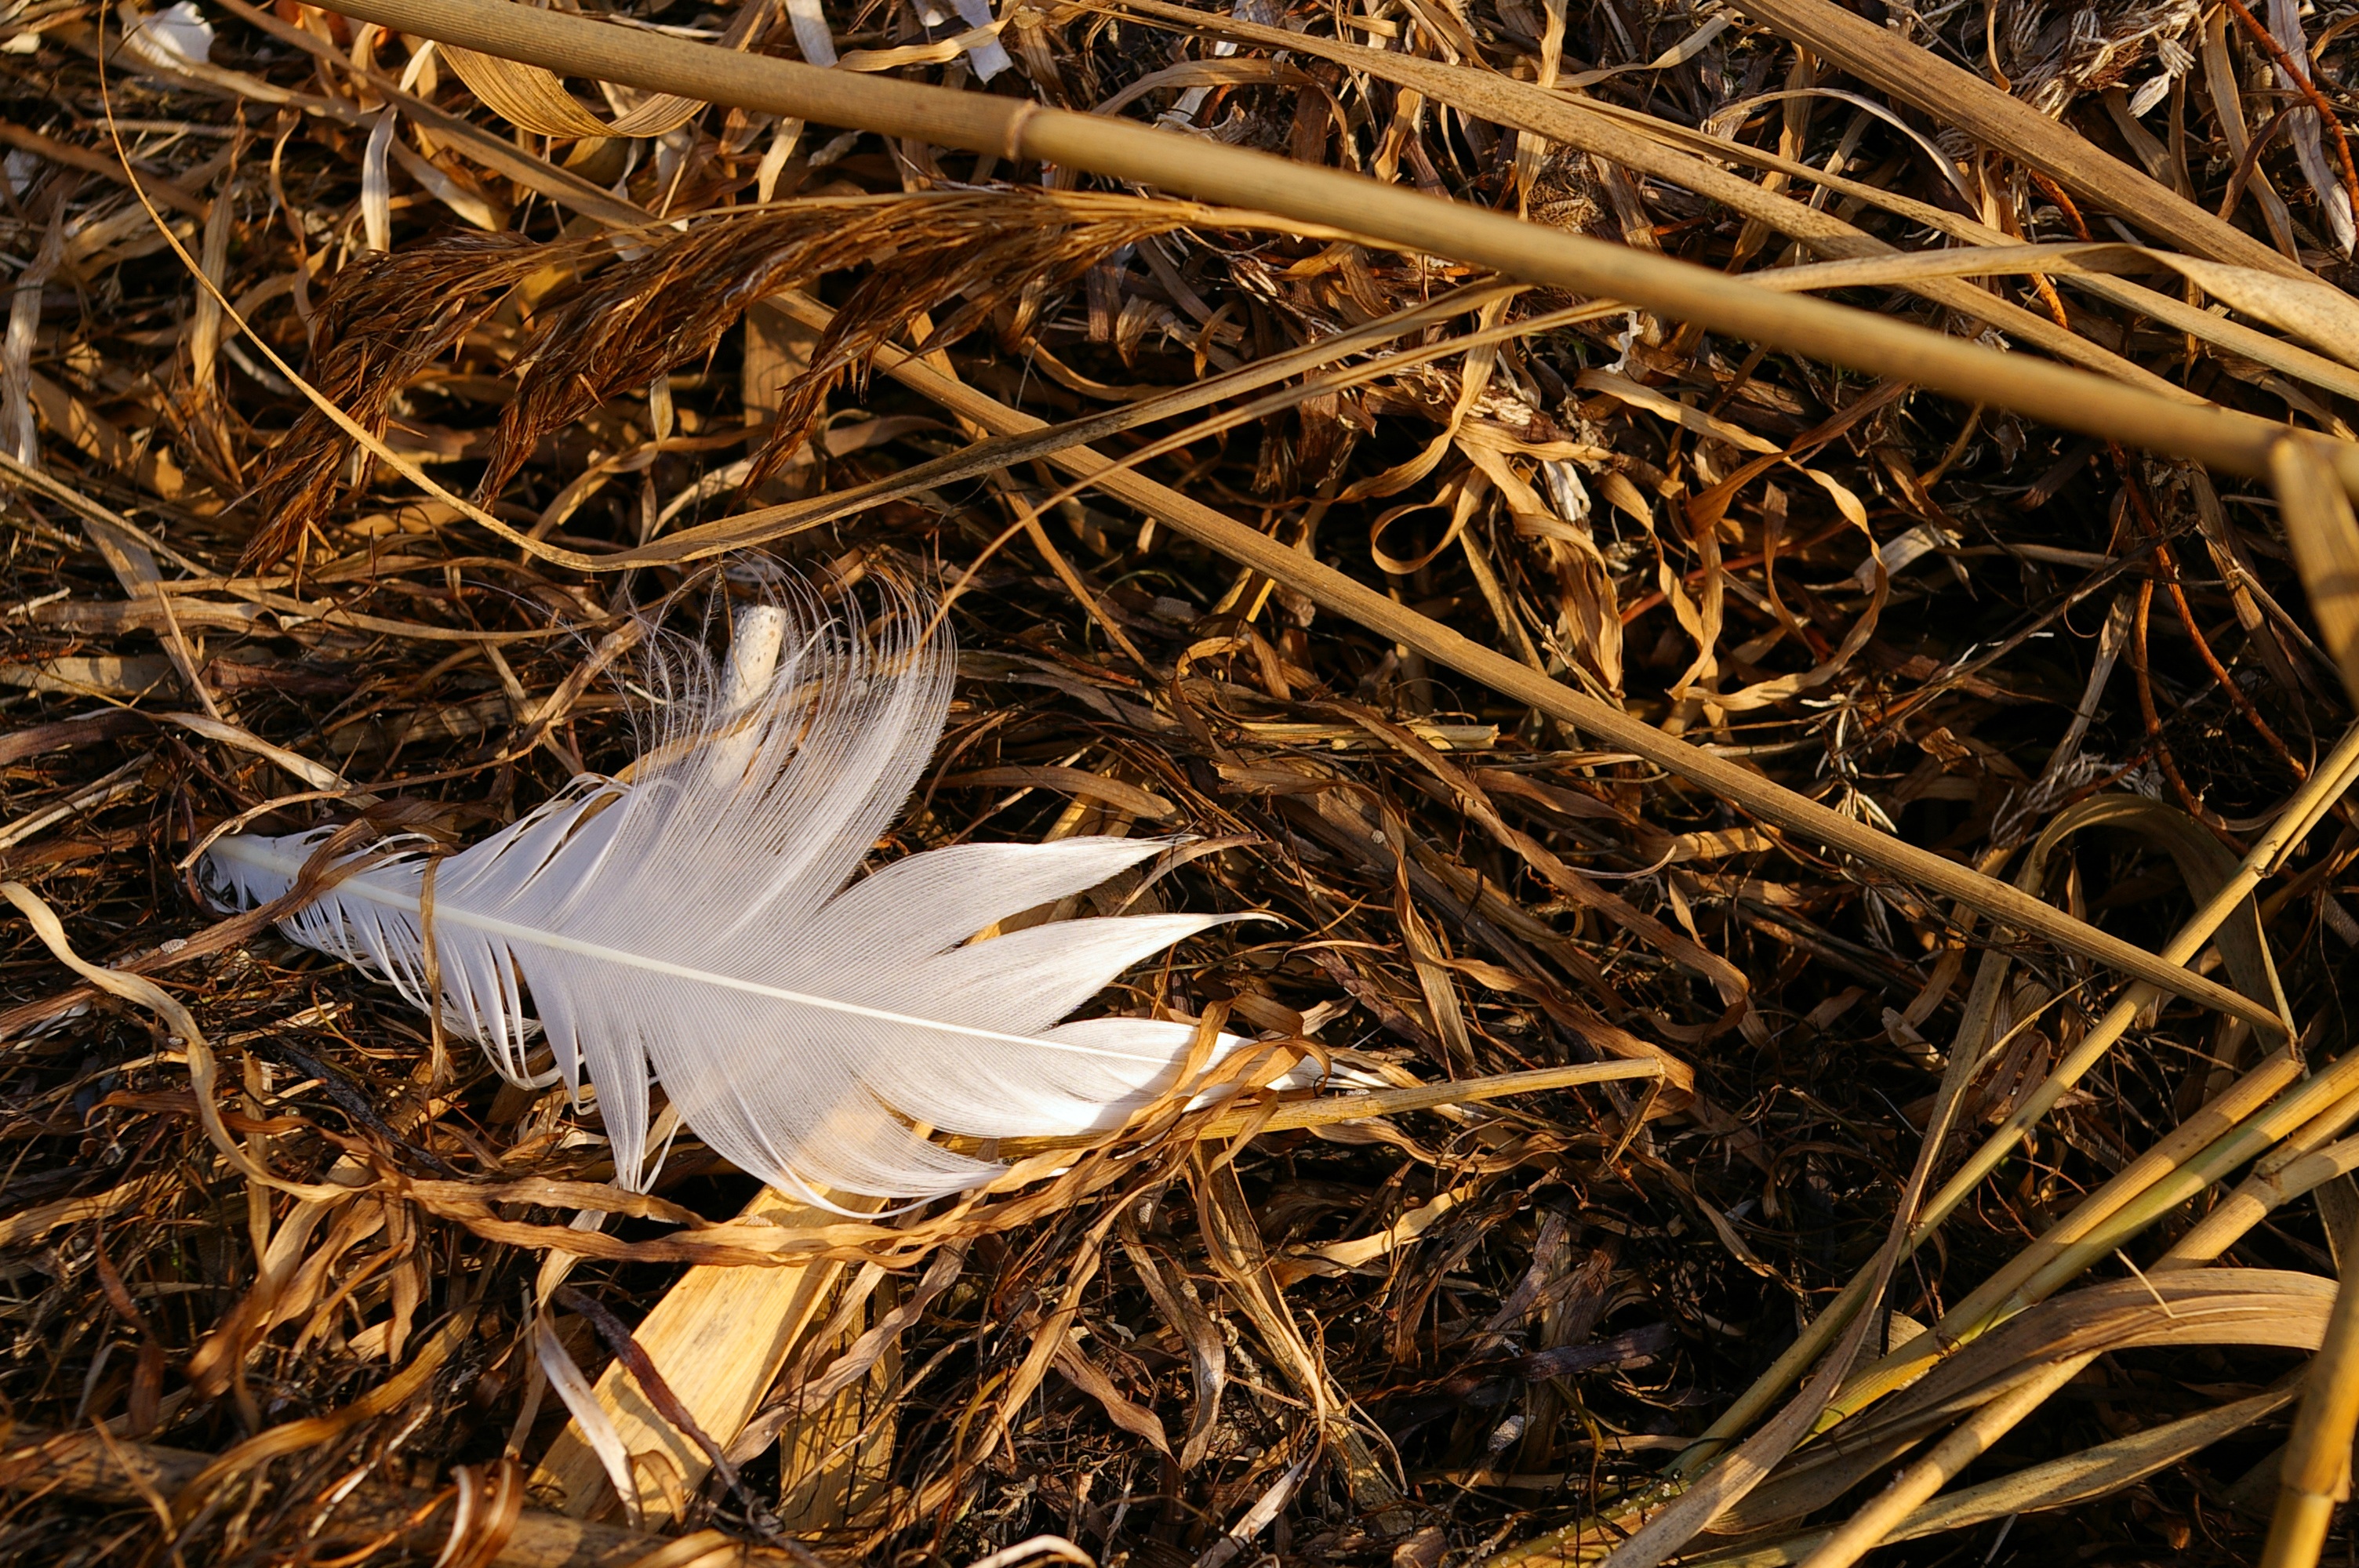
beach, sea, coast, water, nature, grass, branch, bird, leaf, run, walk, wildlife, spring, gull, holiday, soil, rest, fauna, nest, flotsam, go for a walk, sea grass, evening light, walk on the beach, white feather